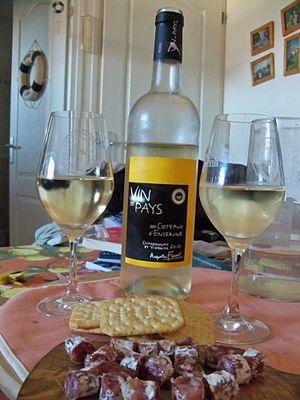
Vin de Pays de l'Hérault (34)
Un vin de pays était un vin correspondant à une dénomination vinicole française créée en 1968, à dessein de valoriser les importantes productions qui n'étaient concernées par aucune appellation d'origine. Le code rural et de la pêche maritime précisait que pour bénéficier de la mention « vin de pays », un vin devait répondre à des conditions de production, fixant, notamment, un rendement maximum, un titre alcoométrique minimum, des règles d'encépagement, la provenance des raisins servant à produire le vin et des règles analytiques strictes.
Le Coteaux-d'ensérune est un vin français d'indication géographique protégée de zone du vignoble du Languedoc-Roussillon, produit sur une partie du département de l'Hérault. Ces vins peuvent être blancs, rosés ou rouges. Situé sur une quinzaine de communes entre les fleuves Orb et Aude au nord ouest de Béziers, le nom de Coteaux d’Ensérune vient du fameux oppidum qui surplombe l’étang asséché de Montady et le canal du Midi avec le tunnel du Malpas. Le territoire des Coteaux d’Ensérune se trouve au carrefour de quatre grandes périodes de l’histoire. La civilisation celte d’abord avec l’établissement au VIᵉ siècle av. J.-C., sur une colline qui domine un paysage de marécages, d’un oppidum, dit d’Ensérune abritant une population qui commerce avec le monde grec en pleine expansion.